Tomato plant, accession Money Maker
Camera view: tilt-top (135 deg); turntable rotation: 270 degrees
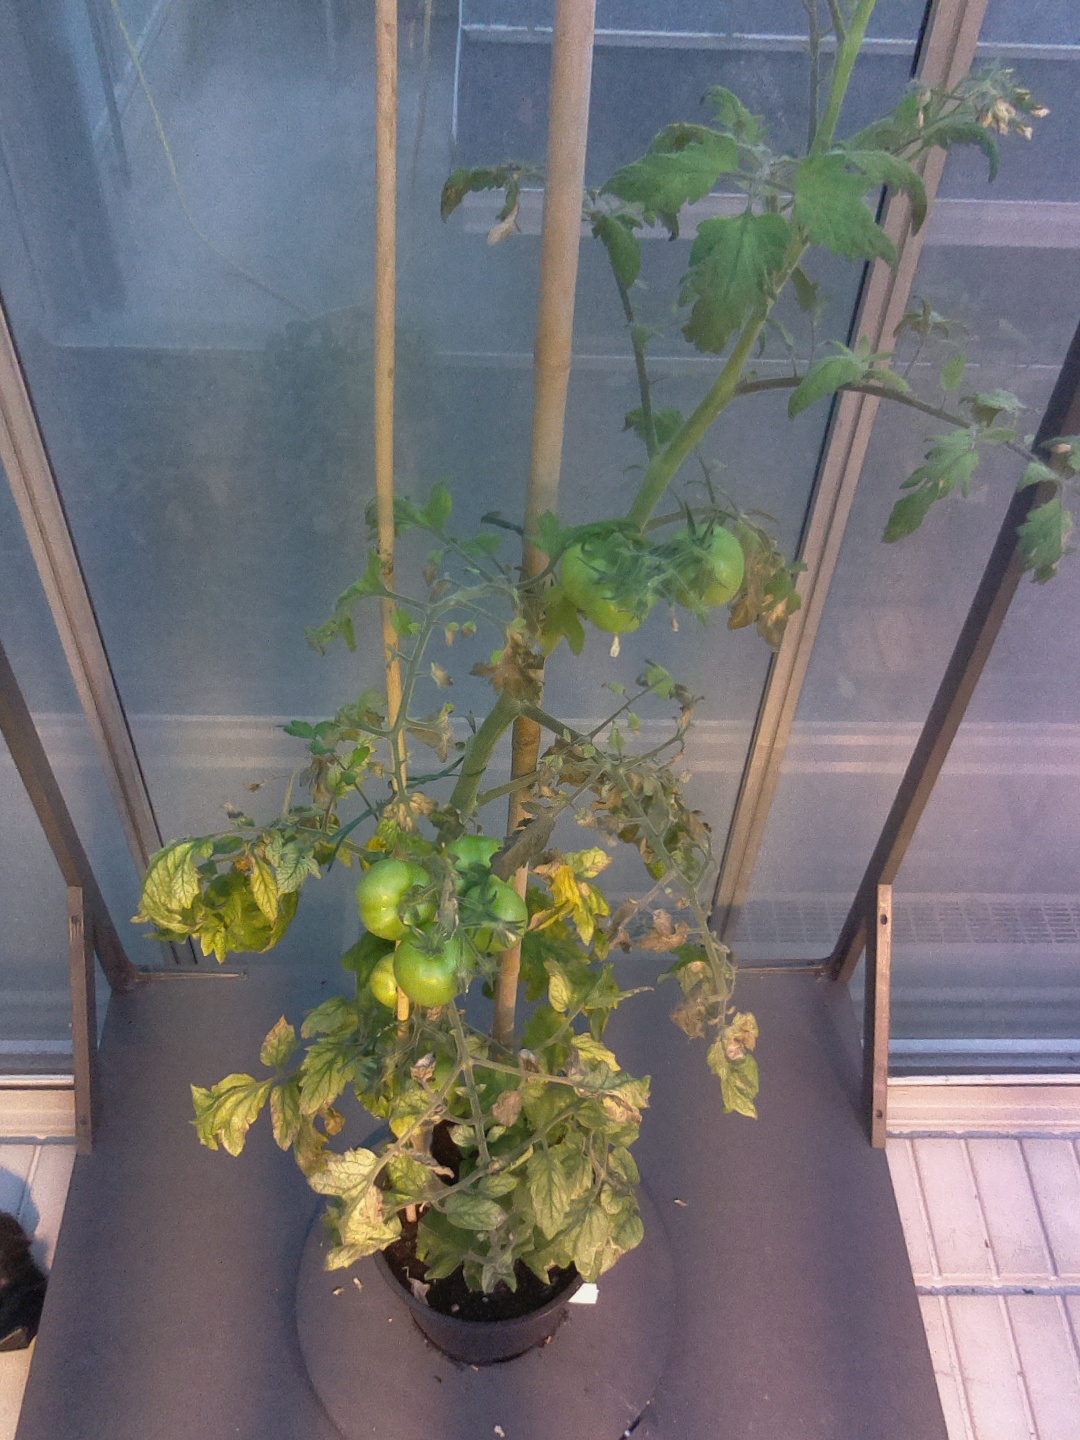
BBCH growth stage 75: 50%-60% of final fruit size